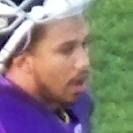
Age: 26